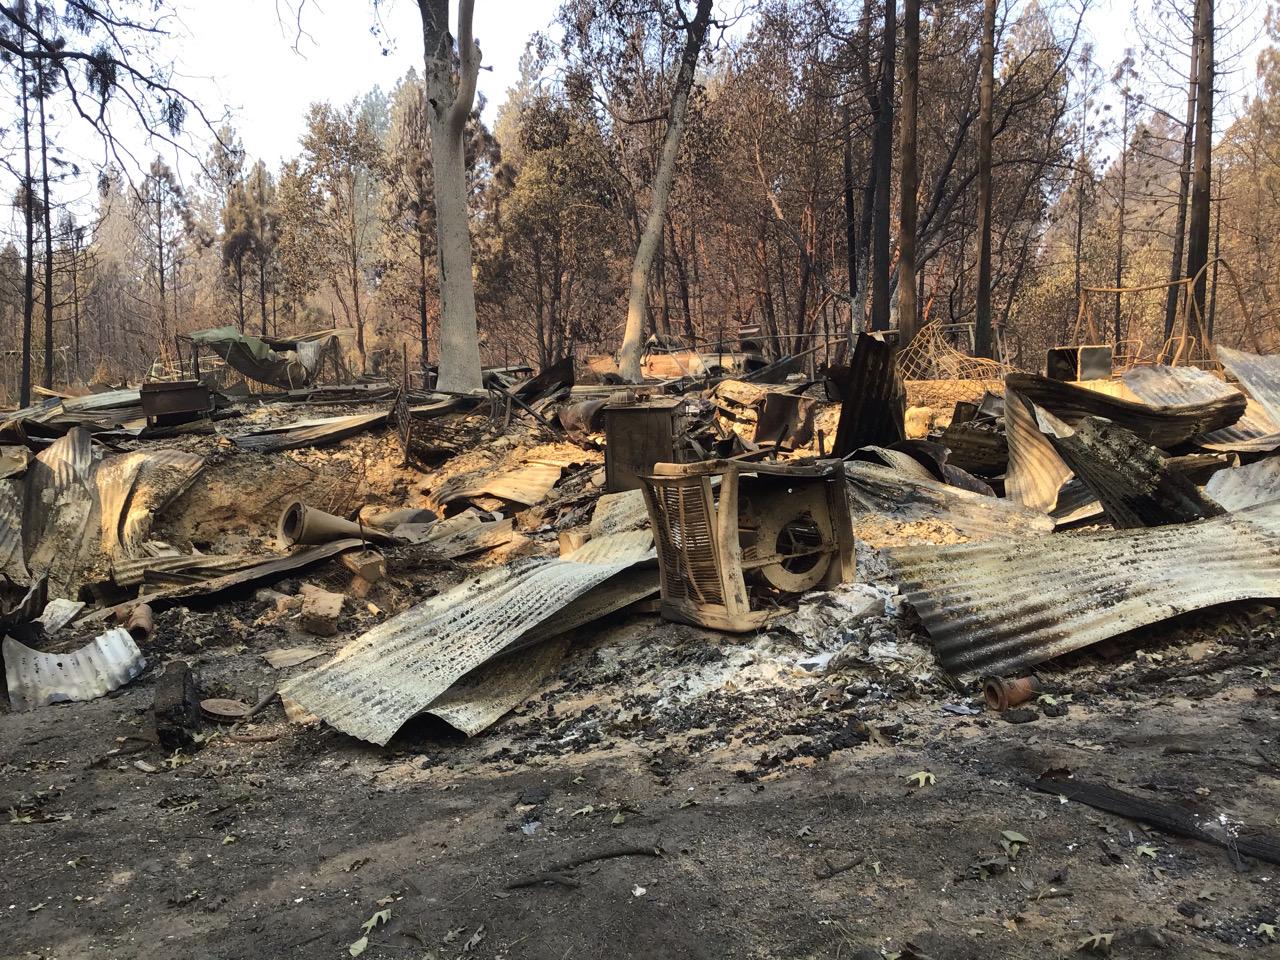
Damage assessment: destroyed